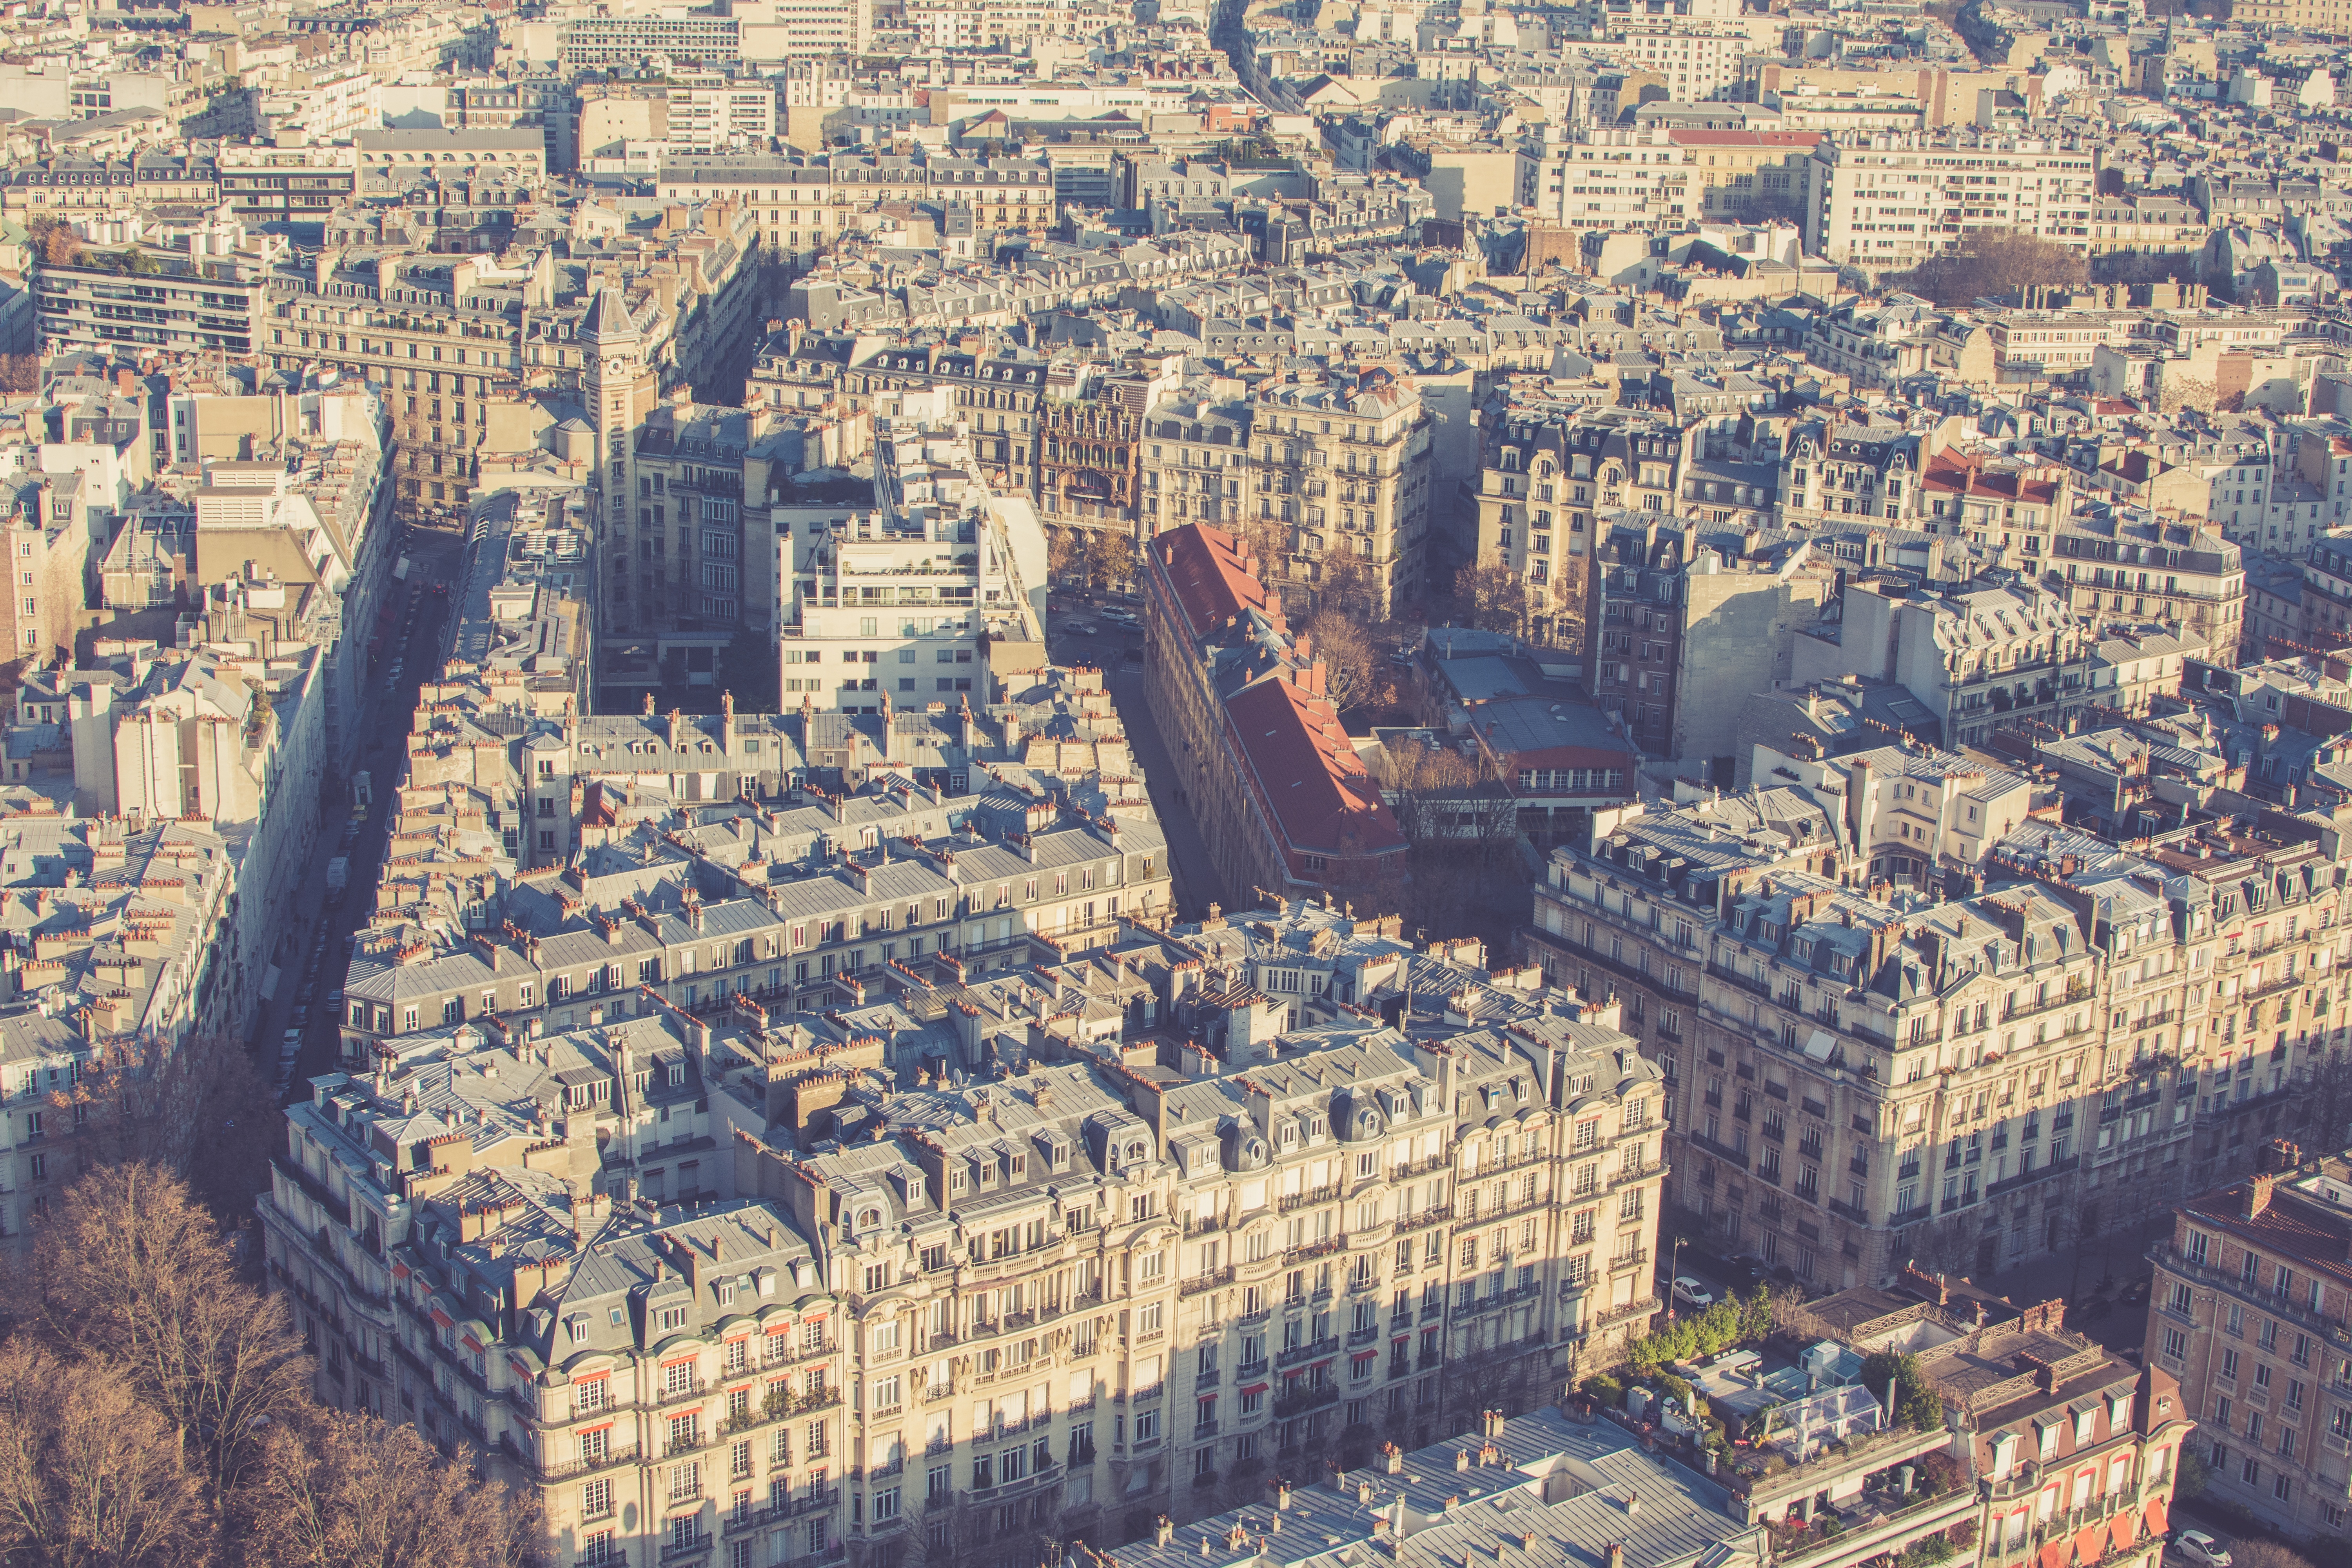
architecture, skyline, photography, house, town, building, city, skyscraper, cityscape, downtown, landmark, metropolis, bird's eye view, aerial photography, historic site, urban area, ancient history, human settlement